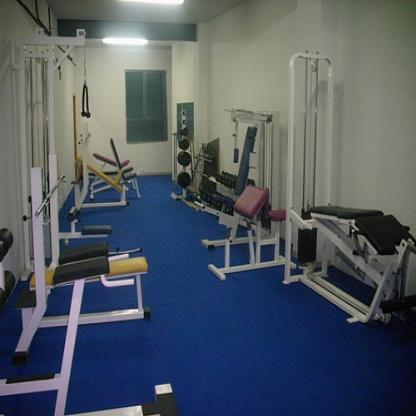
Scene: Indoor